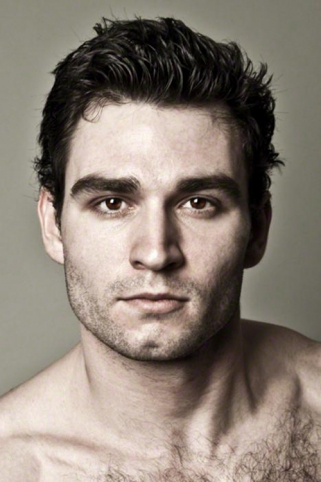
Gender: men